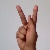
The image shows a hand gesture representing the letter 'K' in Indian Sign Language.